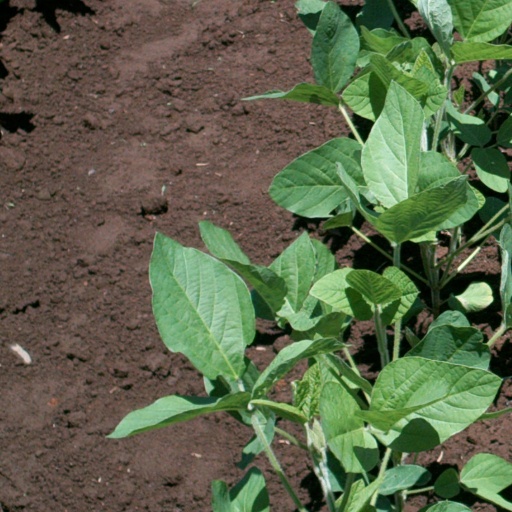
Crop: soybean